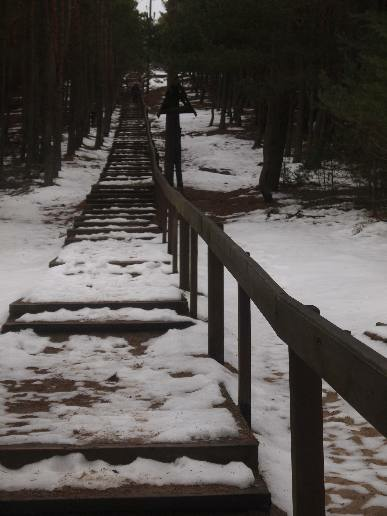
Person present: No